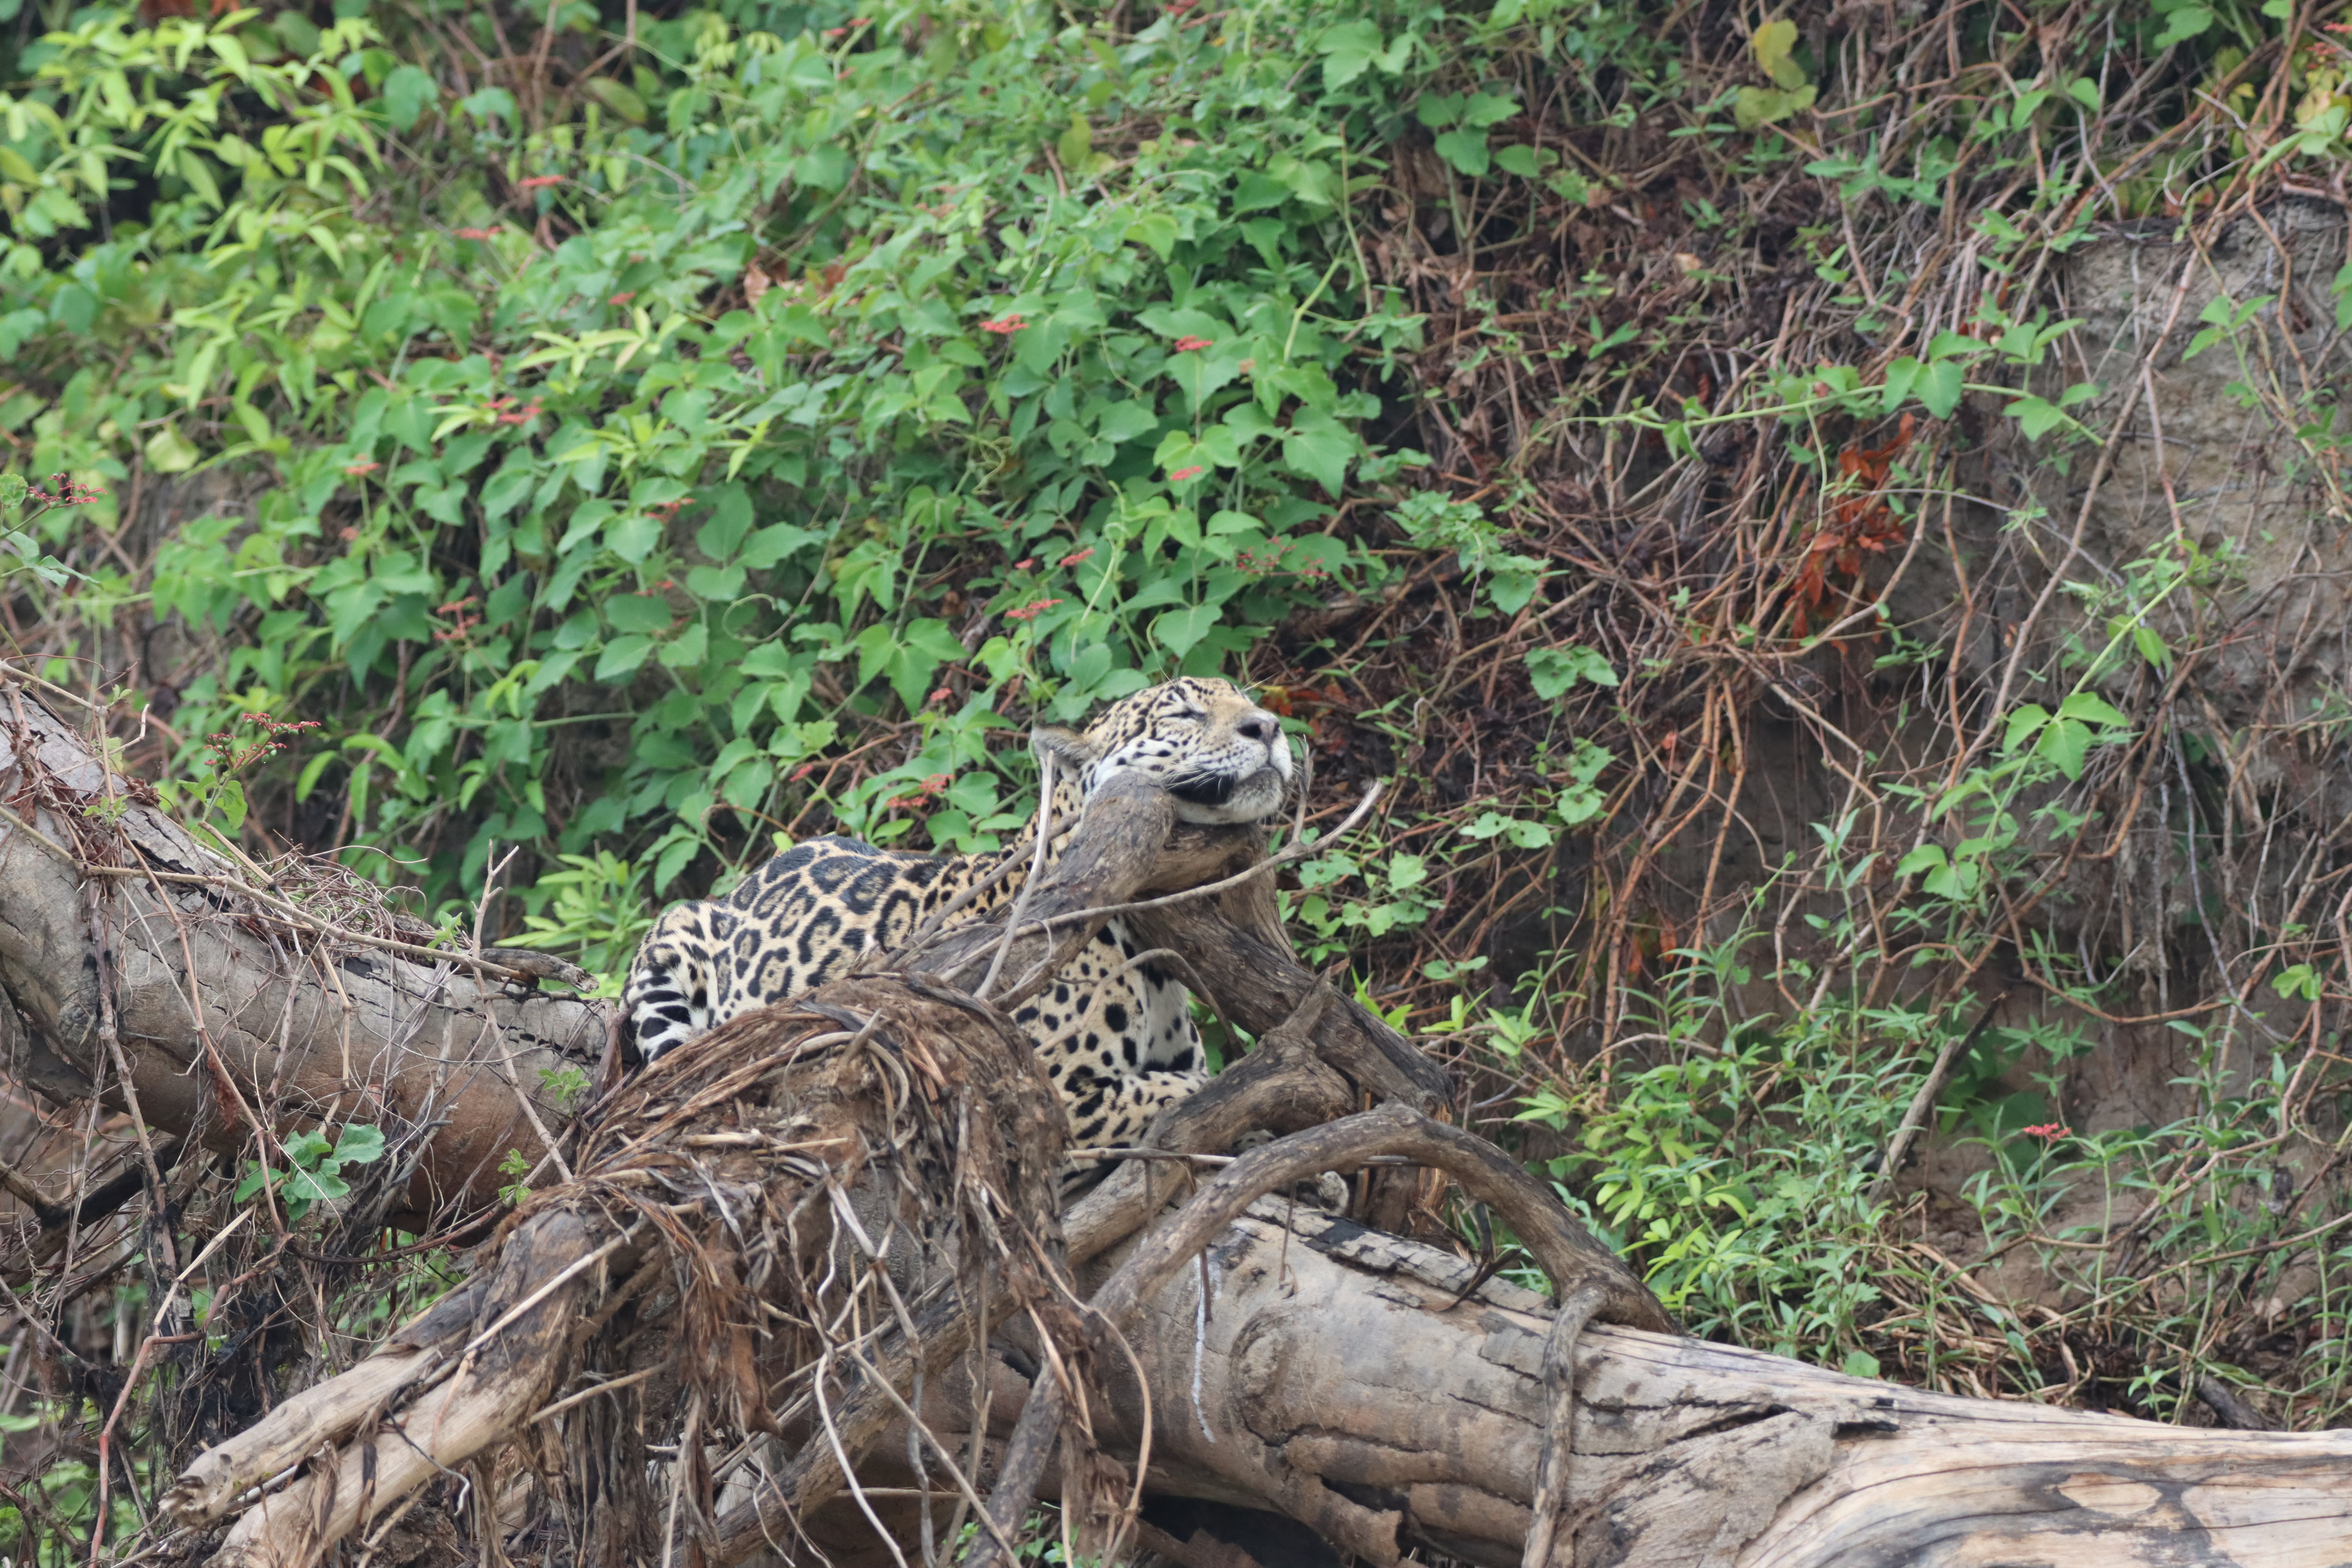
Jaguar: Ti